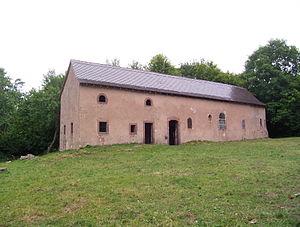
Chapelle Saint Valentin au château de Girbaden, Bas-Rhin, France
Le château de Guirbaden ou Girbaden est un château fort médiéval en ruine situé près du village de Mollkirch dans le Bas-Rhin. De par sa superficie, il était le plus grand château-fort d'Alsace.